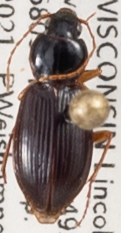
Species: Synuchus impunctatus
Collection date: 2021-08-31
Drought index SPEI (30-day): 0.746
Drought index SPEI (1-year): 0.258
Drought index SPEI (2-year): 1.546